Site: saxony
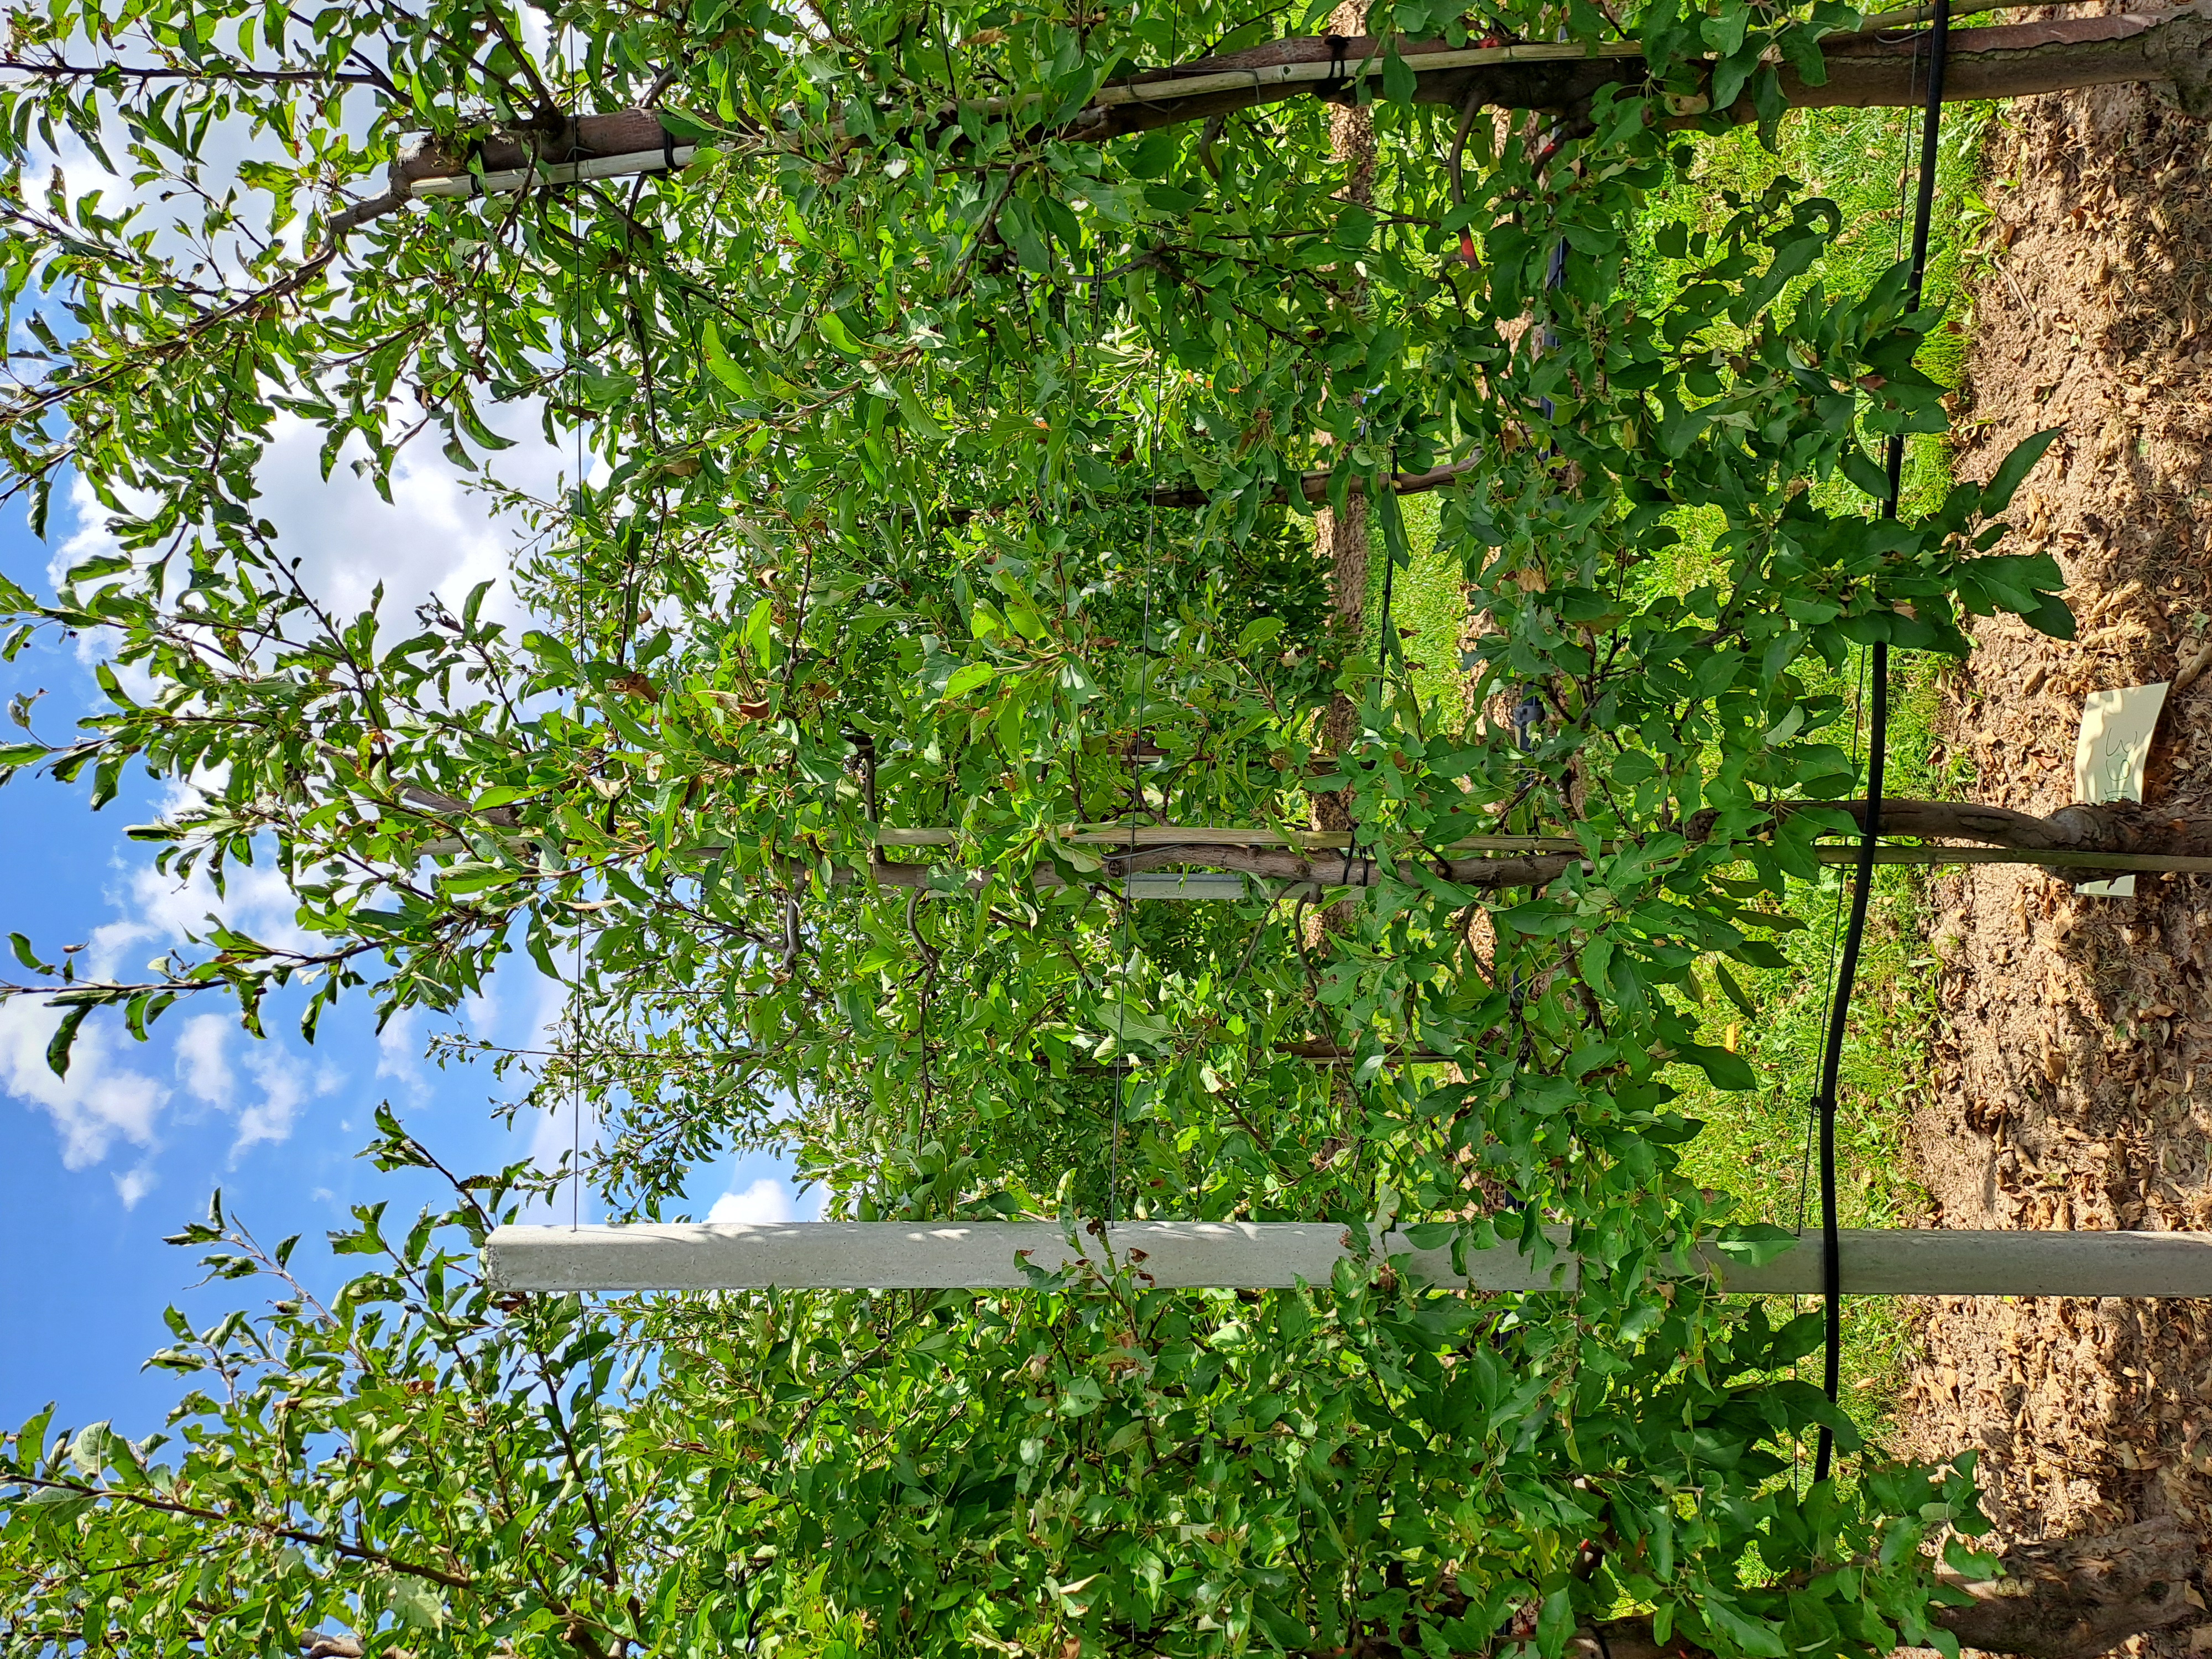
Growth stage (BBCH 85): Maturity of fruit and seed